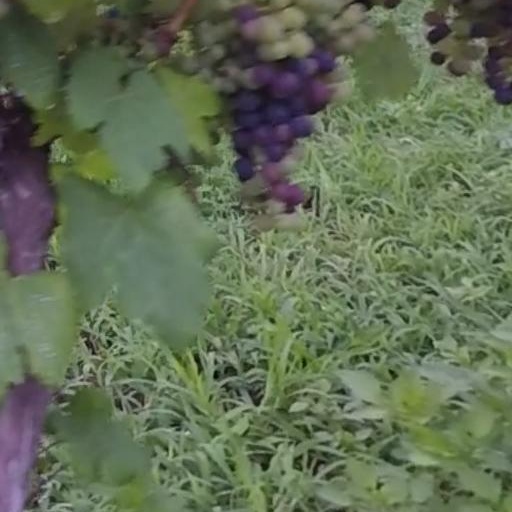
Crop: grape